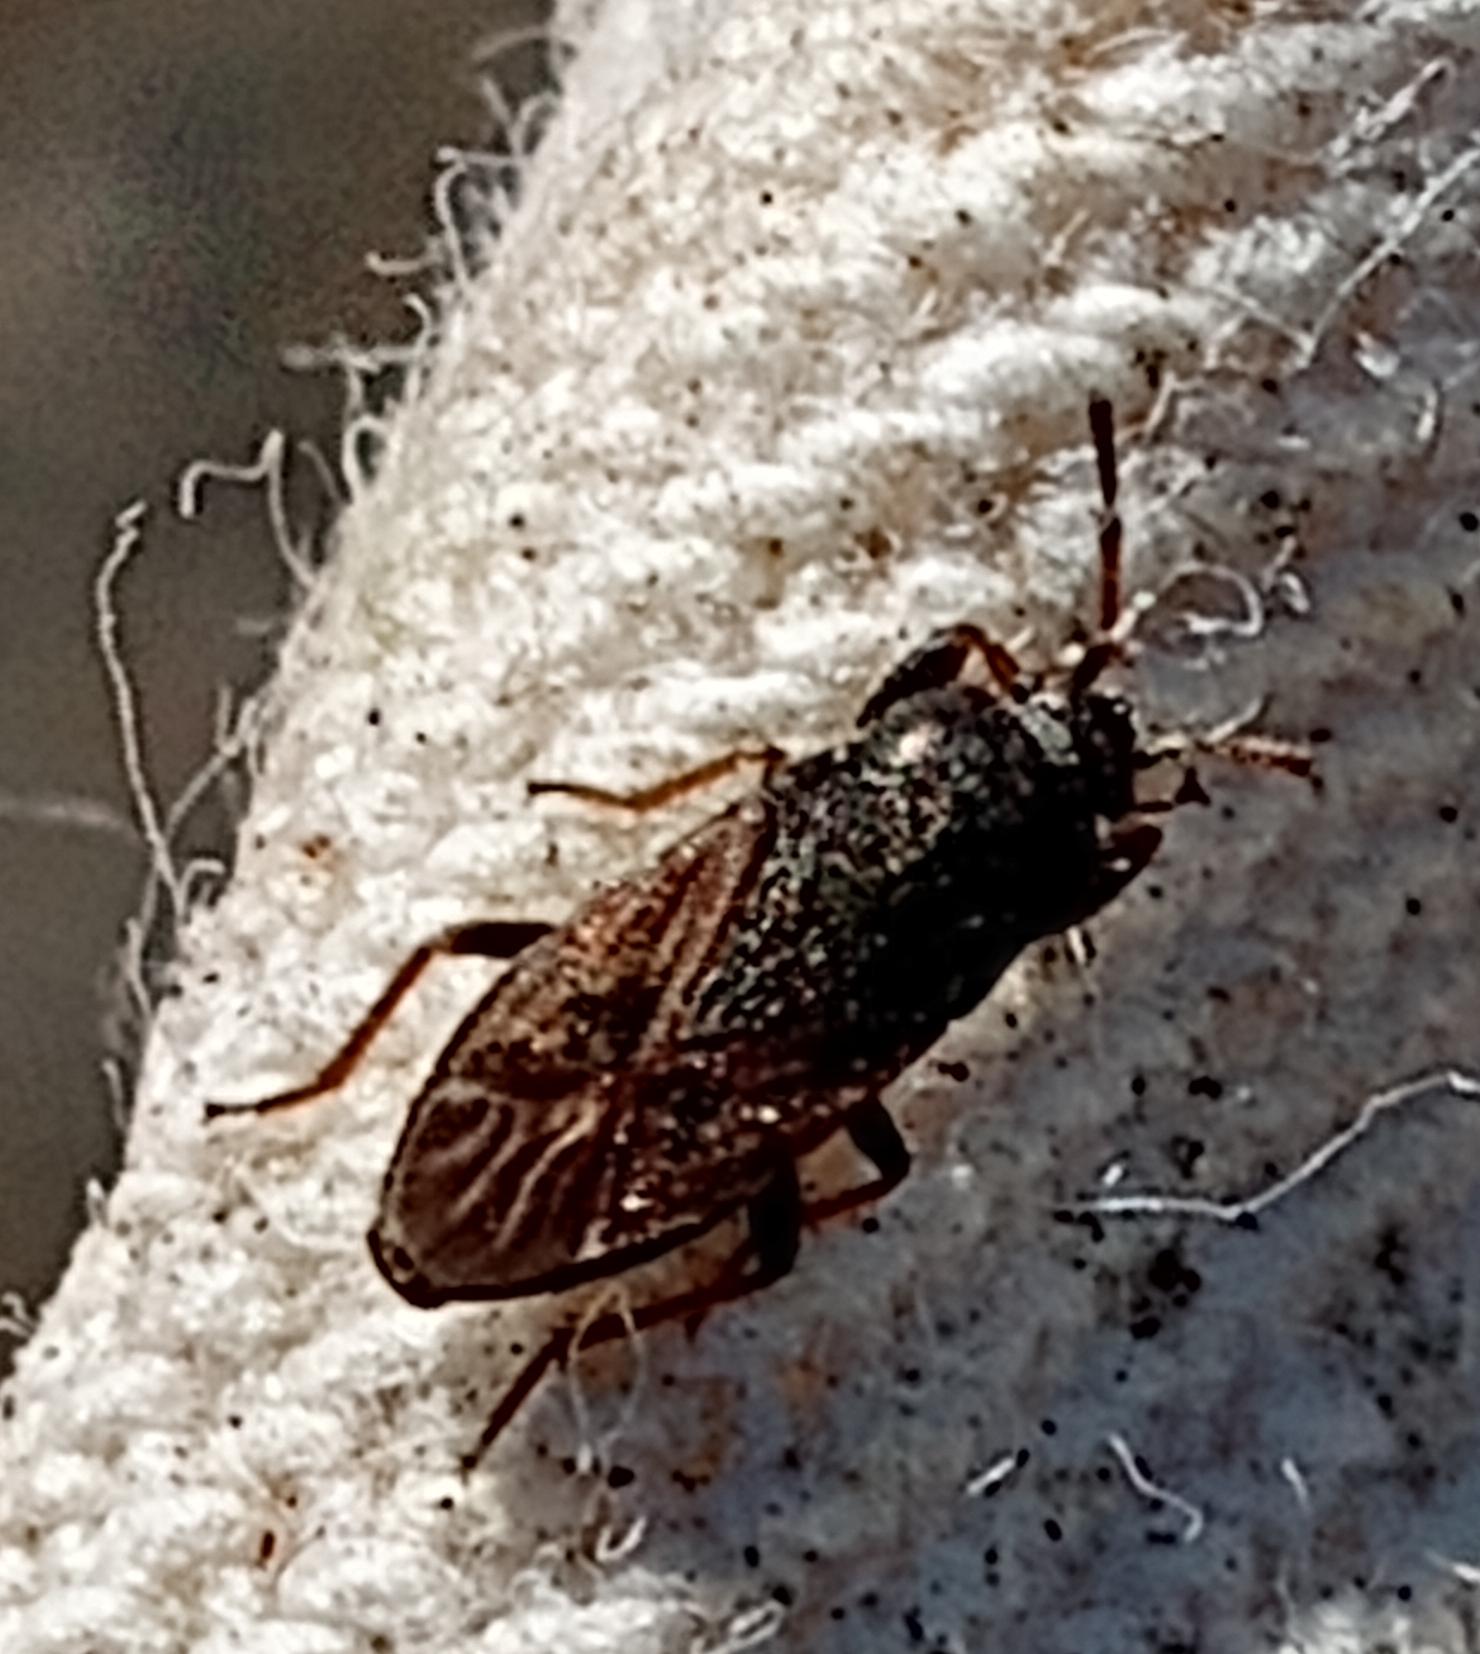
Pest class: occasional_pest